List of Primetime Creative Arts Emmy Awards received by Netflix

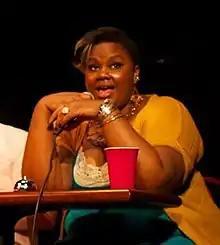
Nicole Byer became the first black woman to be nominated for this category.

In 2019, Marie Kondo was nominated for hosting "Tidying Up with Marie Kondo" while in 2020, Nicole Byer and the Fav Five (Bobby Berk, Karamo Brown, Tan France, Antoni Porowski and Jonathan Van Ness) were nominated for "Nailed It!" and "Queer Eye" respectively.